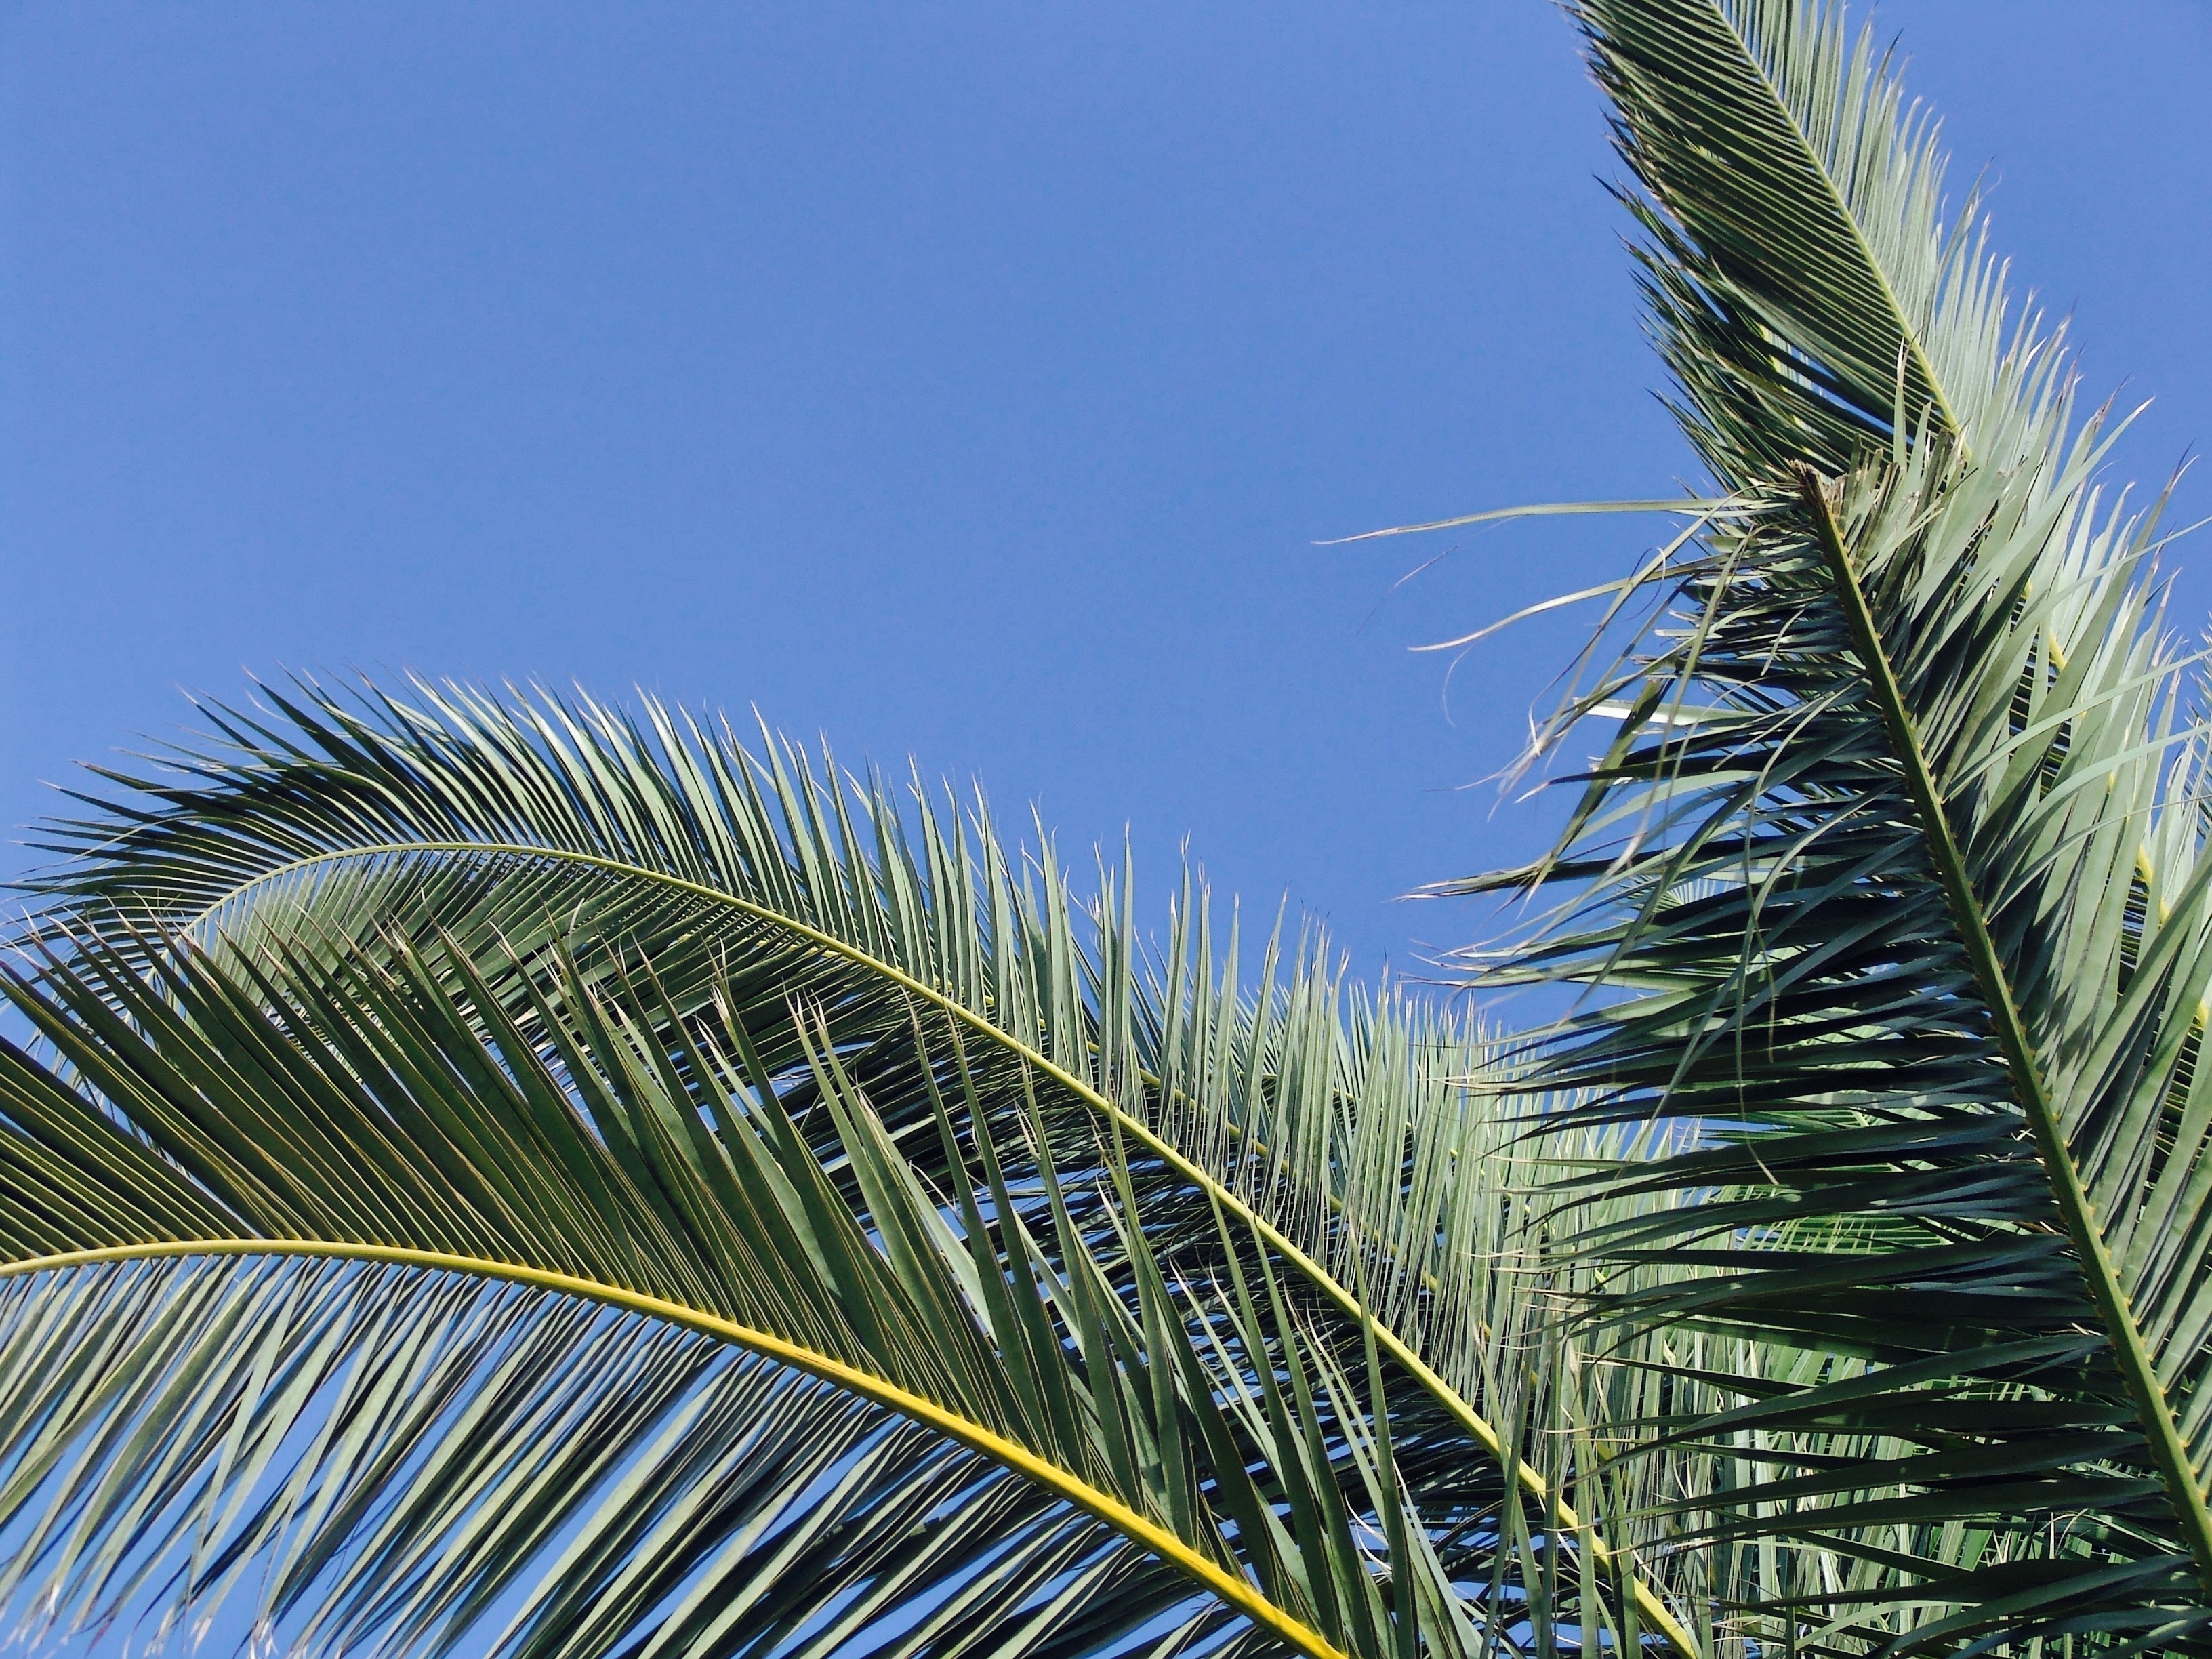
tree, nature, grass, branch, plant, sky, leaf, flower, wind, summer, botany, blue, flora, heat, flowering plant, grass family, woody plant, land plant, arecales, palm family, borassus flabellifer